List of mayors of Kenosha, Wisconsin

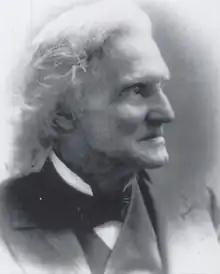
Milton Frank, 1st Village President of Southport and 1st Mayor of Kenosha.

This is a list of mayors of Kenosha, Wisconsin, USA. Kenosha was originally incorporated as the village of Southport in 1841, before Wisconsin statehood. In 1850, the village of Southport was replaced by the incorporation of the city of Kenosha. For most of its history, Kenosha utilized a mayor–council government, but experimented with a council–manager government from 1922 to 1958. Kenosha's mayors were initially elected to one-year terms, like most other local officials in early Wisconsin. Today Kenosha mayors are elected to four-year terms.